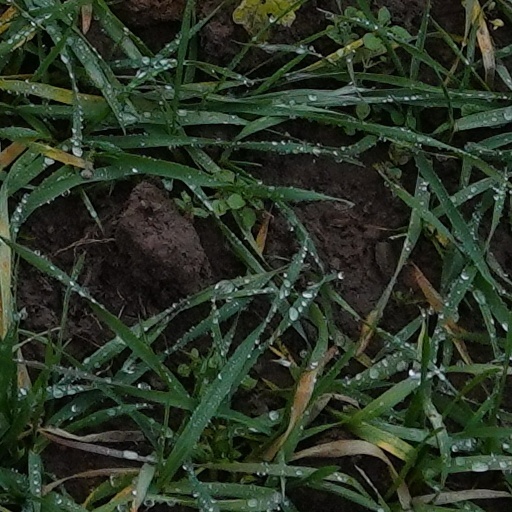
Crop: wheat